Meghnad Bhattacharya

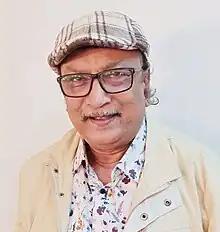

Meghnad Bhattacharya (born 1952) is a Bengali theatre director and actor. He is the artistic director of Bengali theatre group "Sayak". He has also acted in few Bengali films and television serials. In 1979 under the leadership of Bhattacharya and "Sayak" "Bijon Theatre" was established.